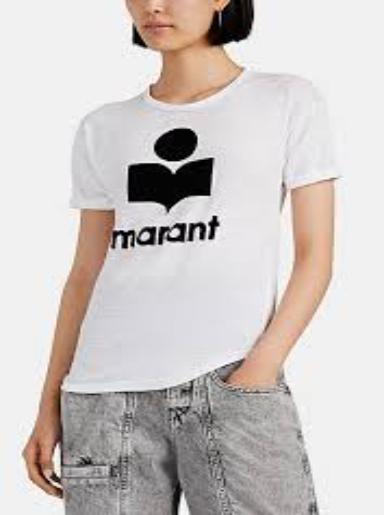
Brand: Isabel Maran-2
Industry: Clothes